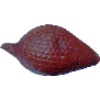
Label: salak